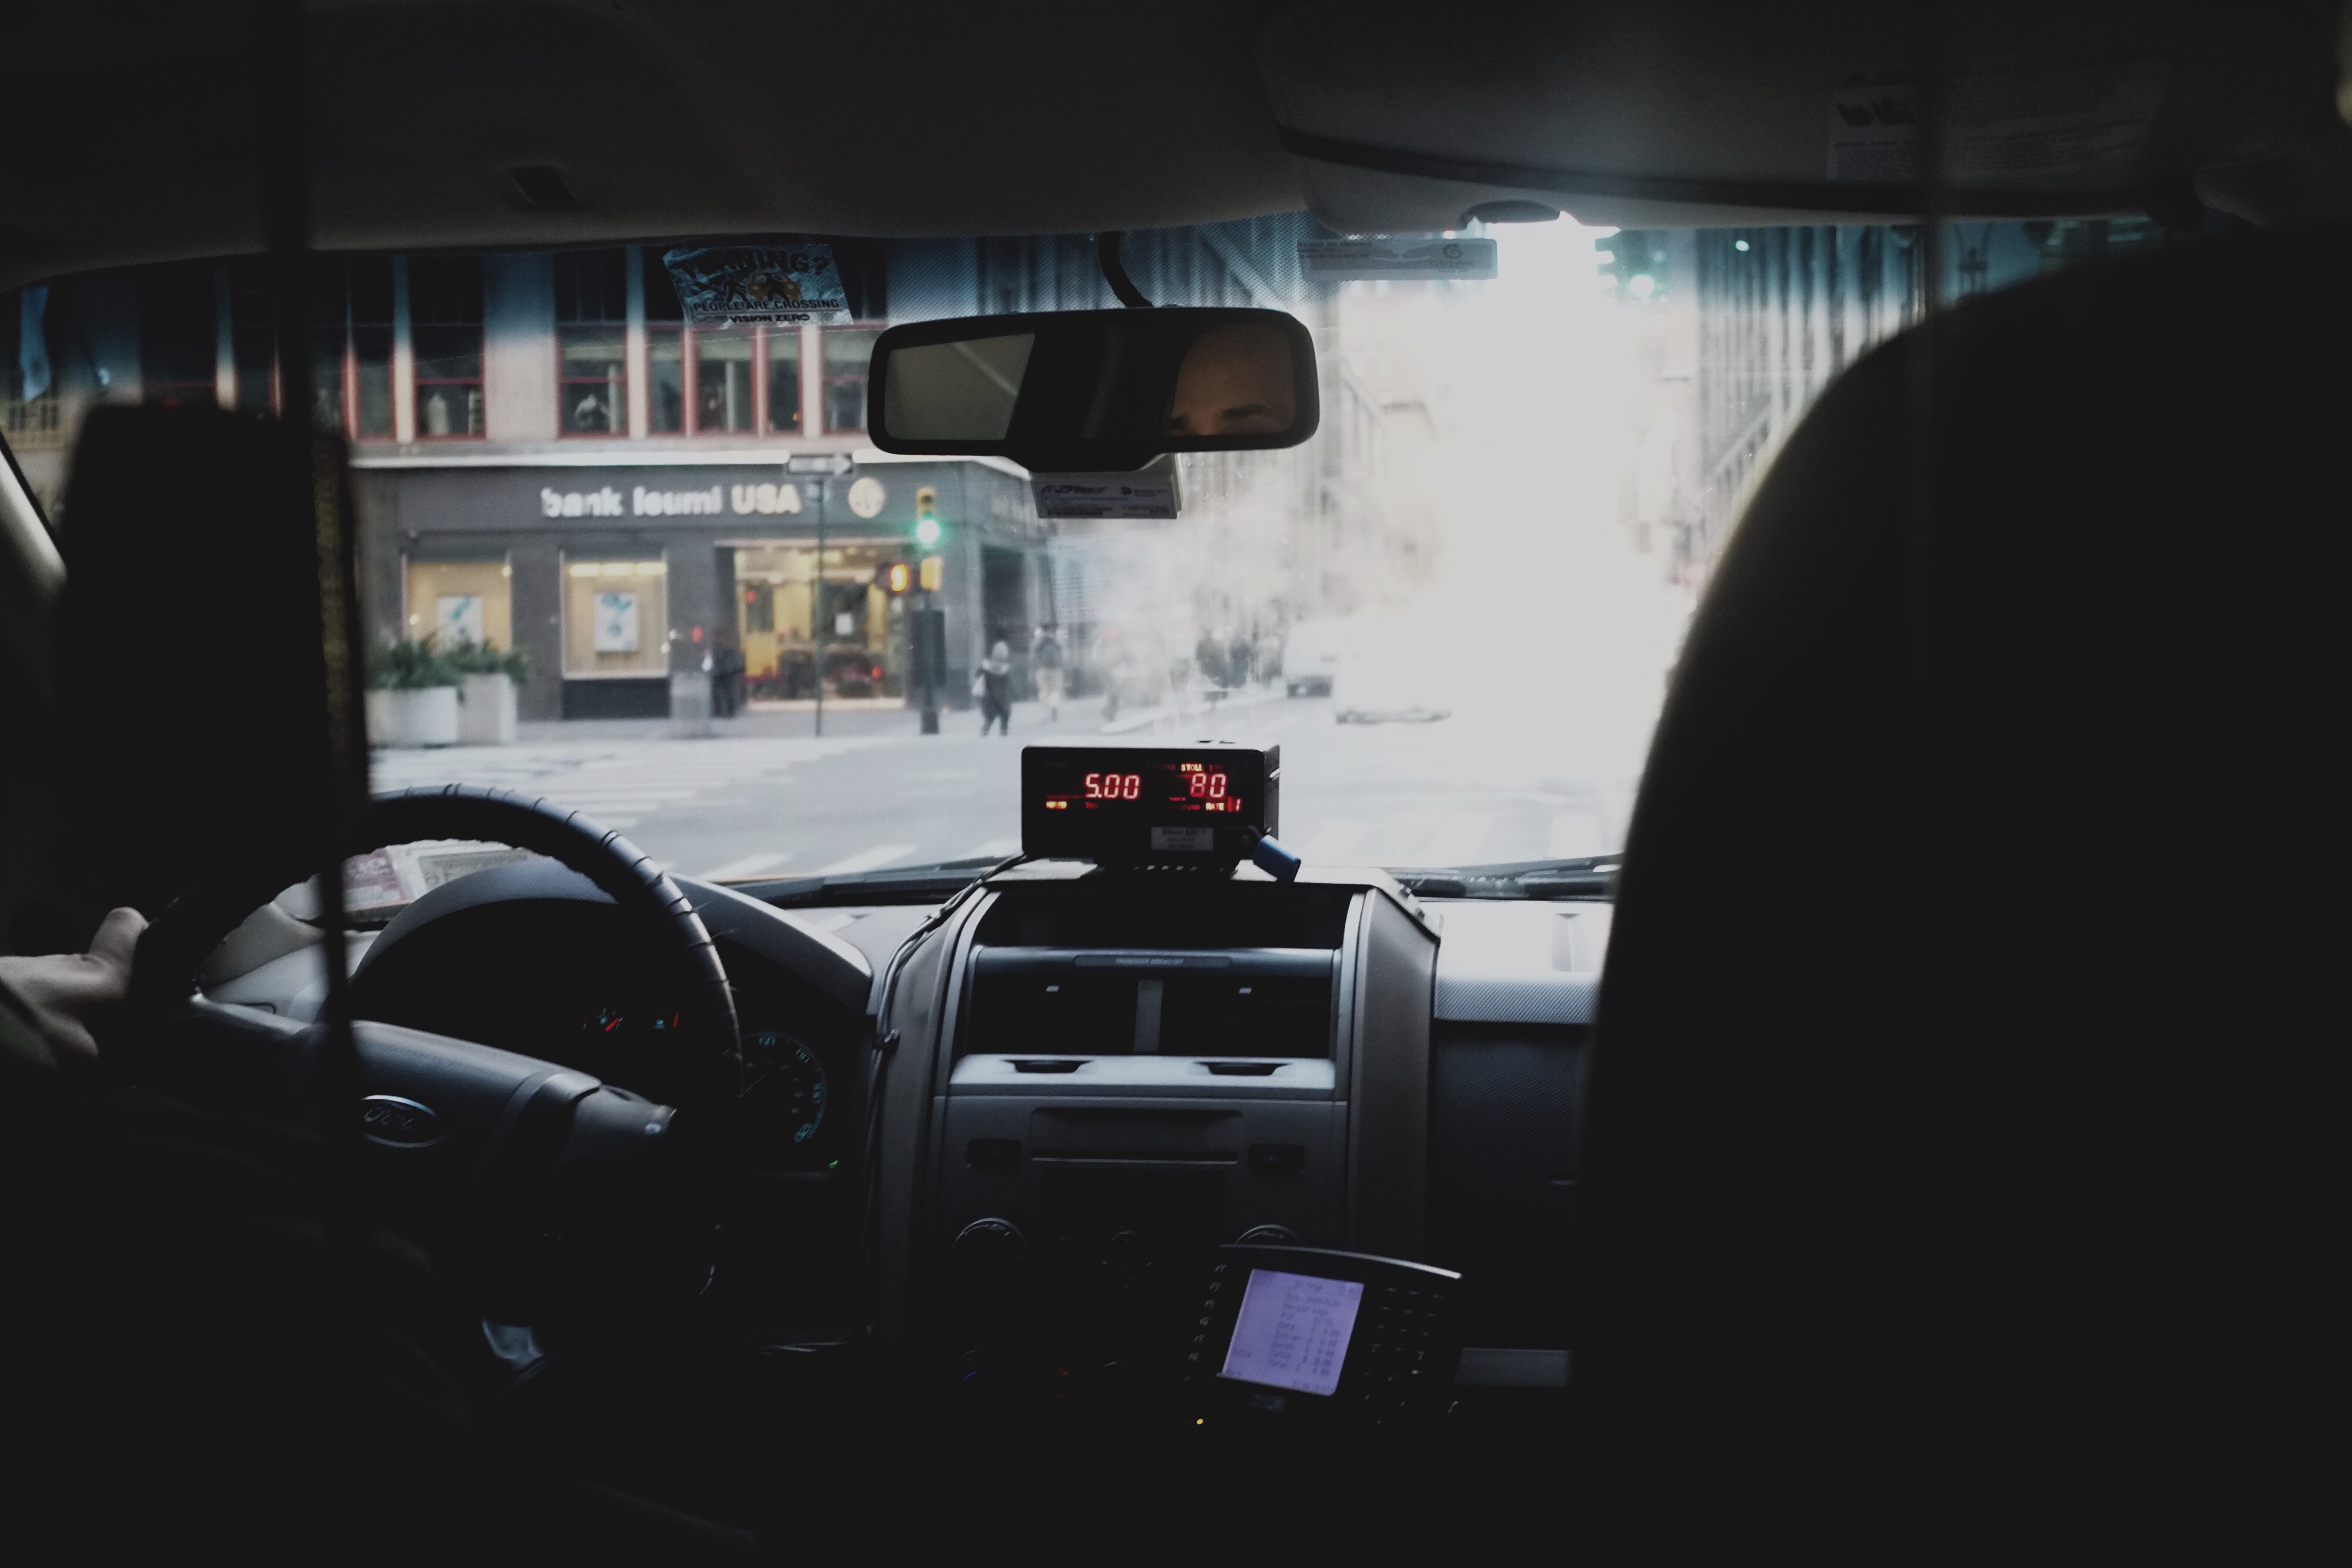
car, driving, transport, vehicle, screenshot, automobile make, automotive exterior